History of Capri

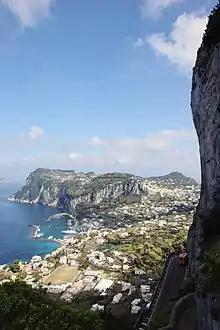
So-called Phoenician Steps

The first discoveries of prehistoric-age remains occurred more than two thousand years ago during the Roman Imperial era, when excavations for Imperial buildings on the island unearthed remains of animals that had disappeared tens of thousands before, as well as traces of Stone-Age occupants. The story was documented by the historian Suetonius (75–140) who described the interest shown by the emperor Augustus in preserving these remains, creating the first museum of paleontology and paleoanthropology in his villa's garden.